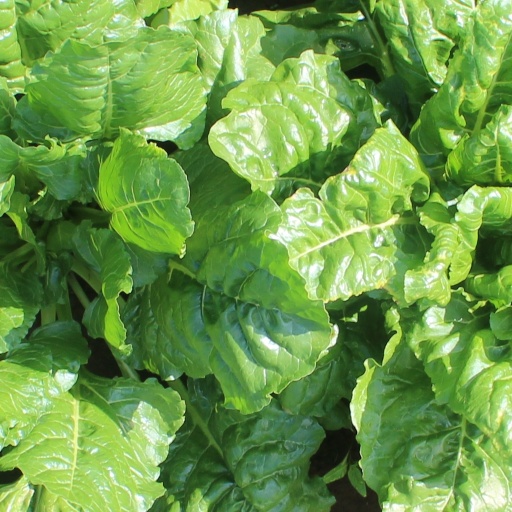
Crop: sugar beet